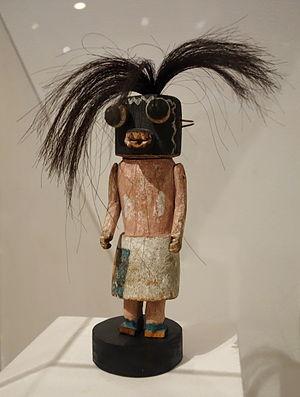
Pierre Cayol, né le 14 août 1939 à Salon-de-Provence est un artiste peintre, décorateur de théâtre, graveur aquafortiste, lithographe, et illustrateur Français.